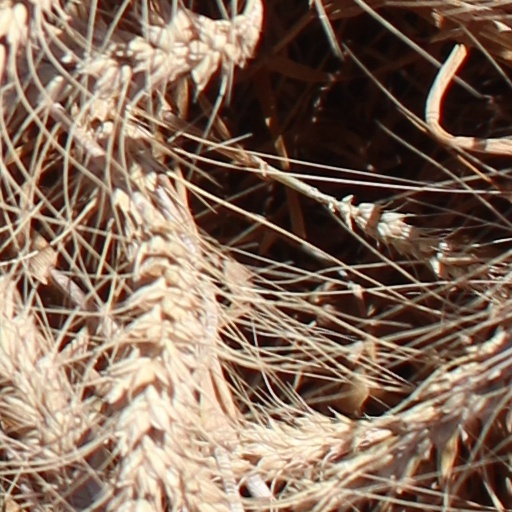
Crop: wheat